William O'Dea

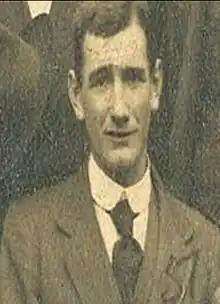

William O'Dea (12 June 1888 – 19 March 1955) was an Irish republican member of the Irish Volunteer Force who was active during the 1916 Easter Rising (Irish: "Éirí Amach na Cásca"). He was stationed in the Mendicity Institution for over two days.